Milton Caniff

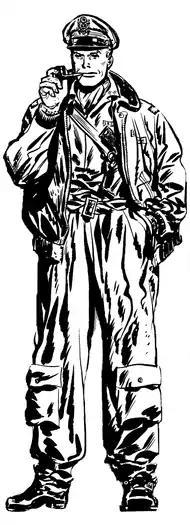
Milton Caniff's "Steve Canyon", although not gaining the popularity of "Terry and the Pirates", nevertheless enjoyed greater longevity.

Like his previous strip, "Steve Canyon" was an action strip with a pilot as its main character. Canyon was portrayed originally as a civilian pilot with his own one-airplane cargo airline, but he re-enlisted in the Air Force during the Korean War and remained in the Air Force for the remainder of the strip's run.